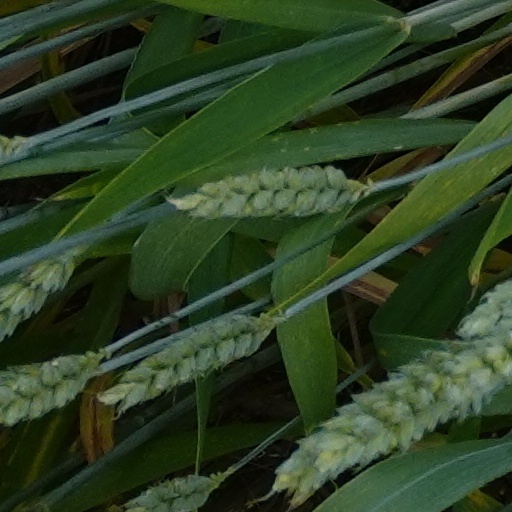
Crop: wheat